UNH Alma Mater

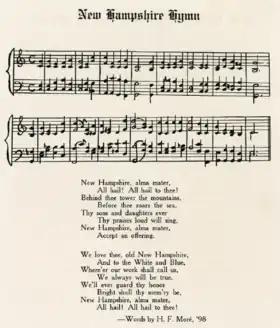
Lyrics as published in "The Granite" 1909 edition and credited to H. F. More ("sic")

The "UNH Alma Mater" is the official alma mater of the University of New Hampshire in Durham, New Hampshire. The lyrics to the song were written by Herbert Fisher Moore, an 1898 graduate of the school, and are sung to the tune "Lancashire" (also known as "Lead On, O King Eternal") by Henry Smart.